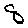
Label: 8